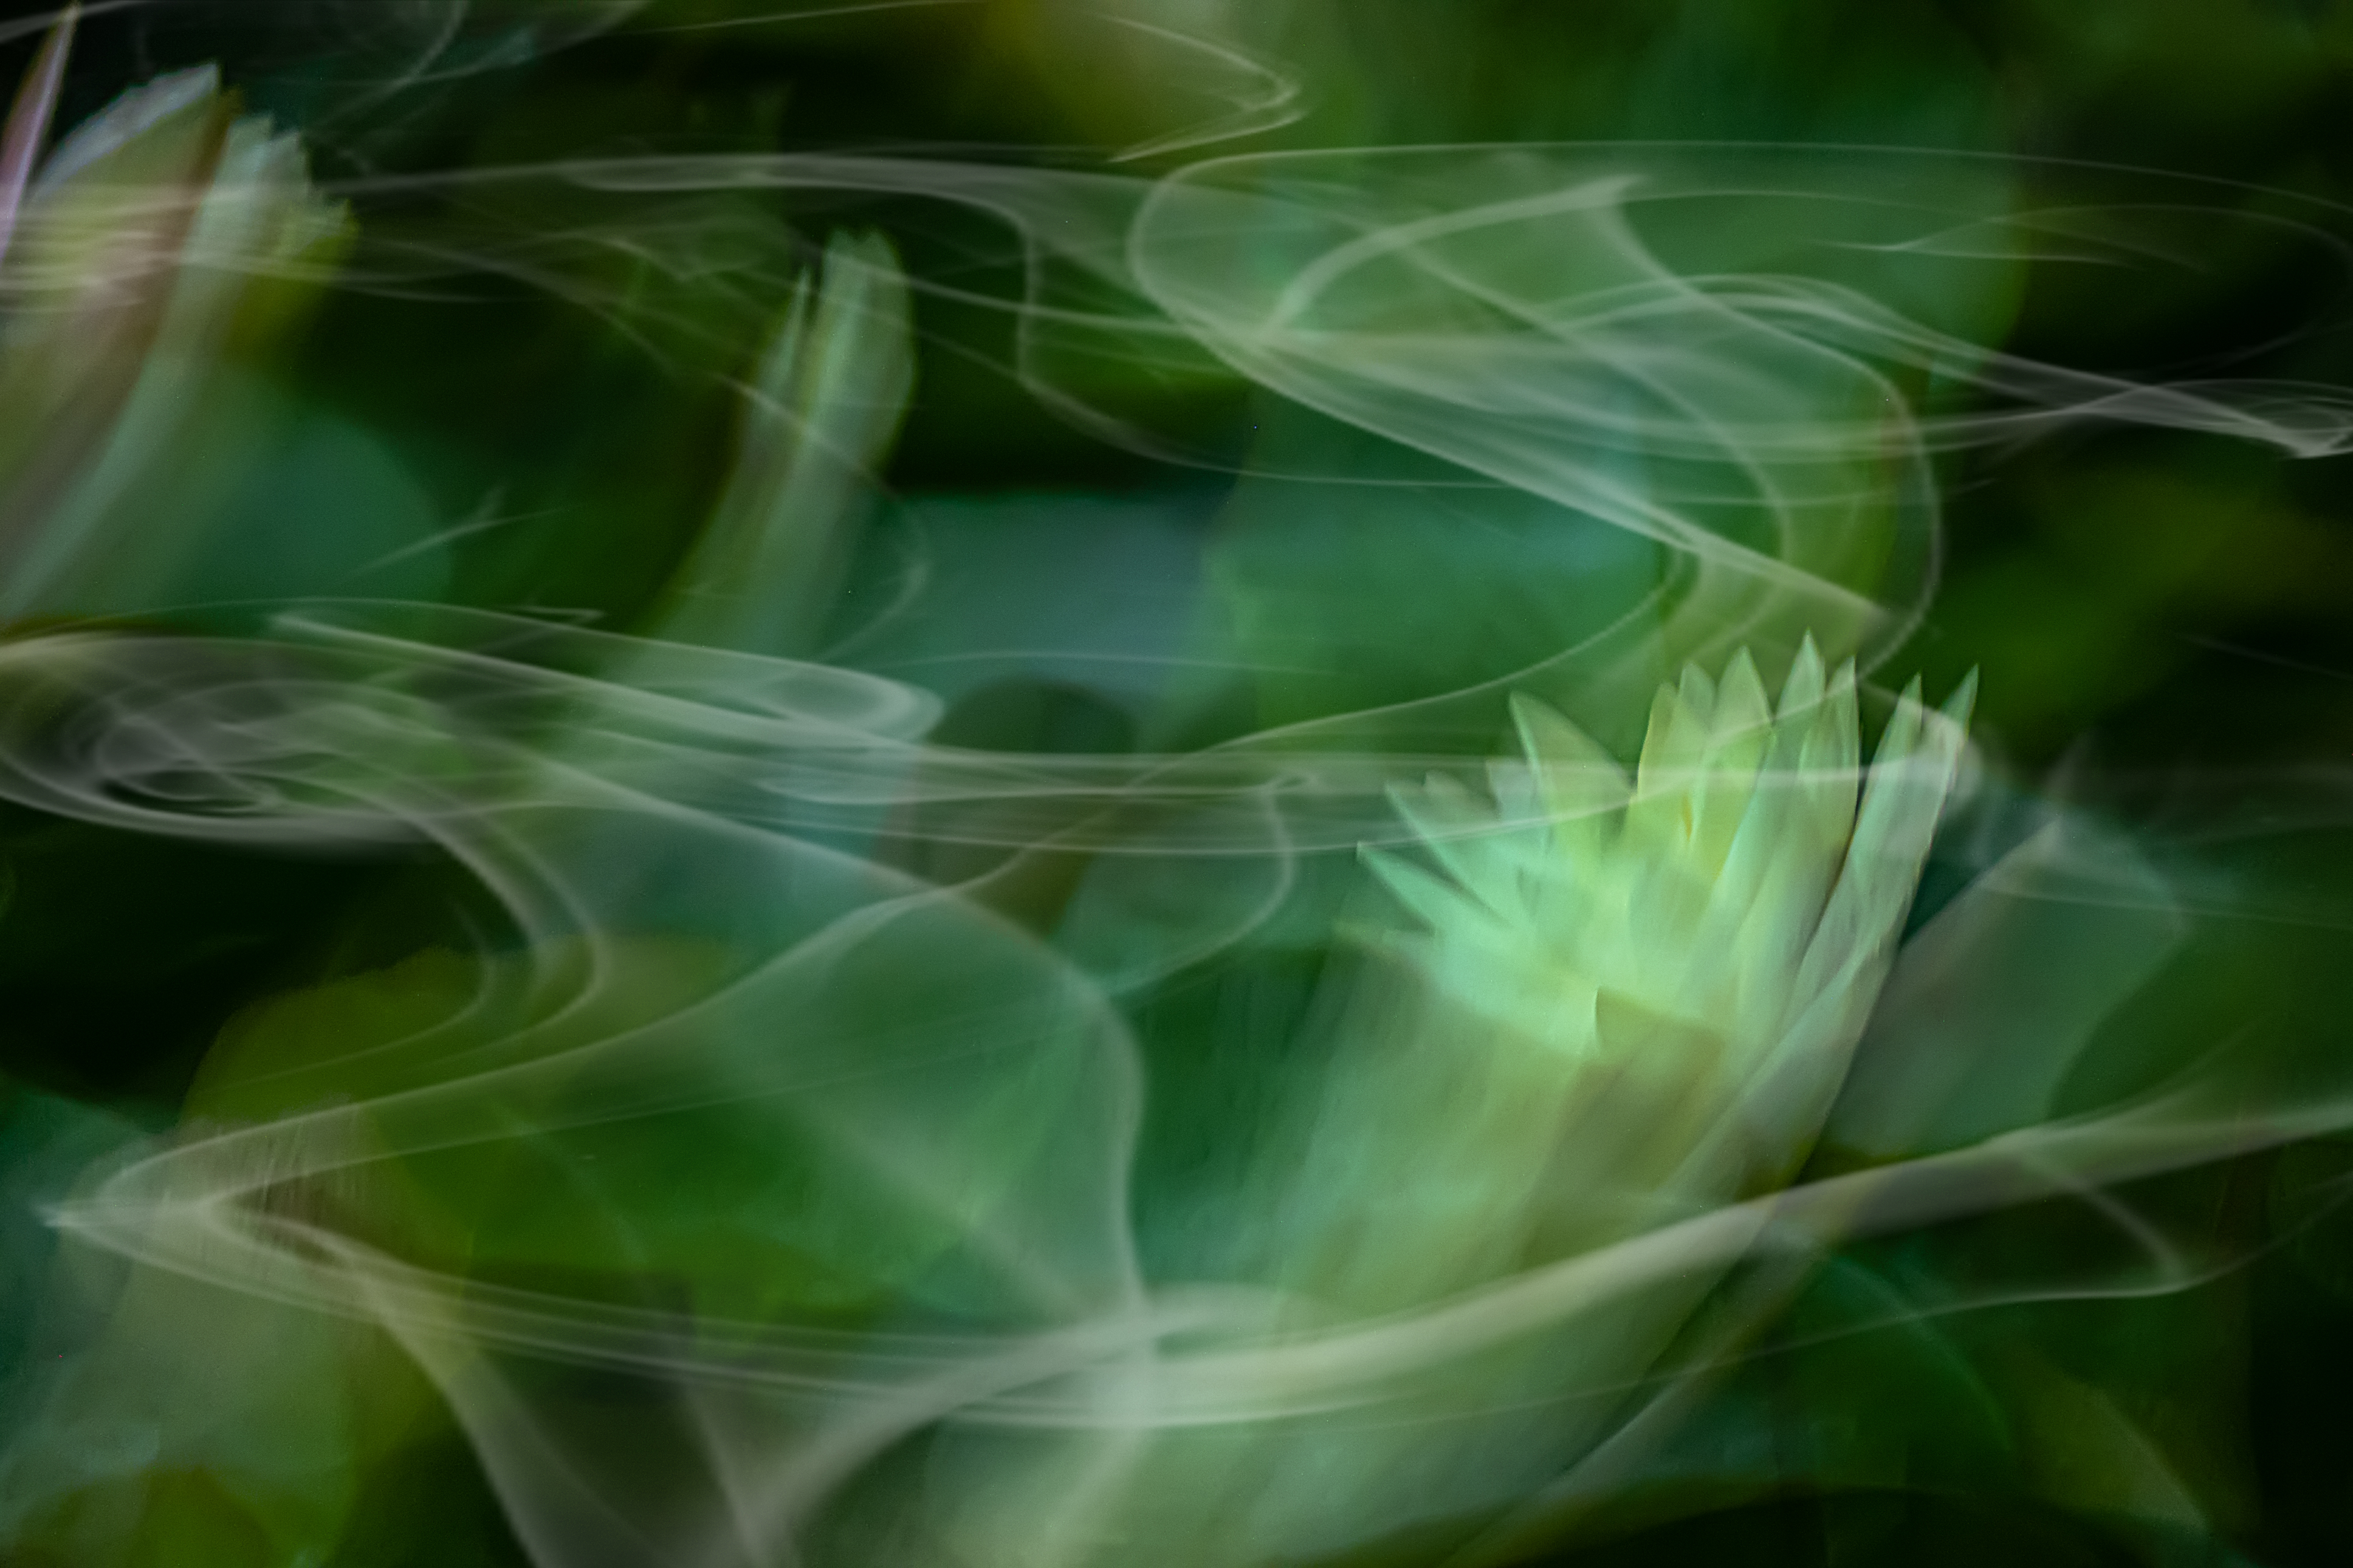
water, lily, organism, terrestrial plant, art, pattern, electric blue, flowering plant, symmetry, close up, natural material, graphics, smoke, fractal art, annual plant, plant, grass, Transparent material